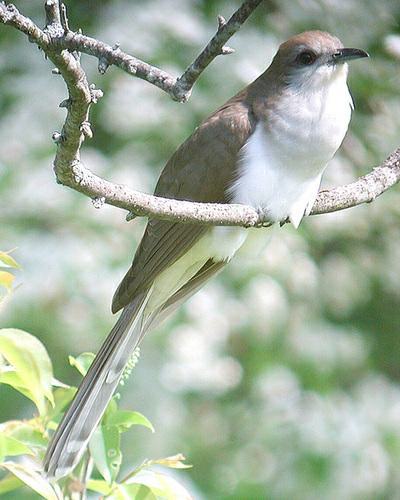
A photo of a black billed cuckoo